Henry Hardinge, 1st Viscount Hardinge

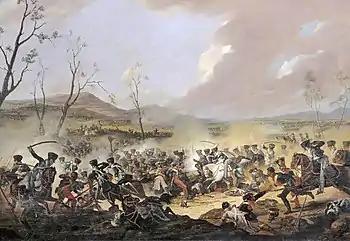
The Battle of Orthez, at which Hardinge commanded the Portuguese brigade, during the Peninsular War

He saw action at the Battle of Roliça on 17 August 1808, at the Battle of Vimeiro on 21 August 1808, where he was wounded, and at Corunna on 16 January 1809 where he was by the side of Sir John Moore when the latter was killed. He was promoted to major on 13 April 1809 and appointed deputy-quartermaster-general in the Portuguese army and was present at many of the battles of the Peninsular War. Promoted to lieutenant-colonel in 1811, he saved the day for the British at Battle of Albuera on 16 May 1811 by taking responsibility at a critical moment and strongly urging General Cole's division to advance. He took part in the Battle of Vitoria on 21 June 1813, where he was wounded again, and was also present at the Battle of the Pyrenees in July 1813 and the Battle of Nivelle on 10 November 1813. He commanded the Portuguese brigade at the Battle of Orthez on 27 February 1814 and the Battle of Toulouse on 10 April 1814. He was appointed Knight Commander of the Order of the Bath in January 1815.